Jonathan Raine

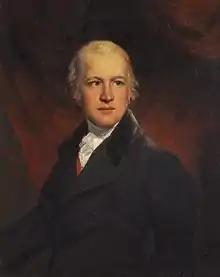
Portrait of Jonathan Raine by John Hoppner (1790)

He was the son of Matthew Raine, a cleric and schoolmaster, and younger brother of Matthew Raine FRS. He was educated at Eton College, where he was a friend of Richard Porson, and matriculated in 1783 at Trinity College, Cambridge, graduating B.A. in 1787, and M.A. in 1790; he became a Fellow of Trinity in 1789. Admitted to Lincoln's Inn in 1785, he was called to the bar in 1791.